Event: Nepal Earthquake
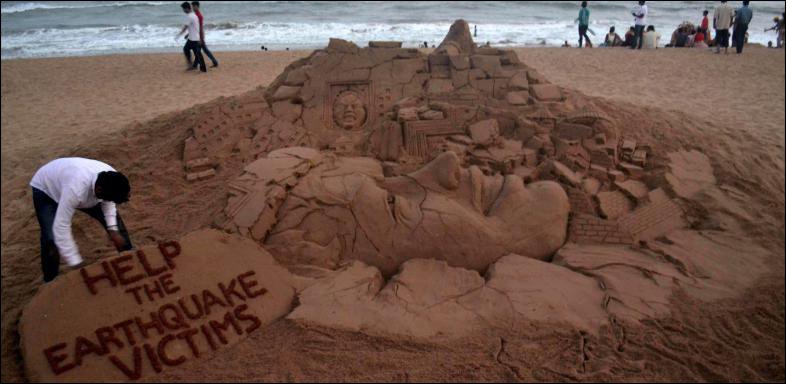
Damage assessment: no_damage